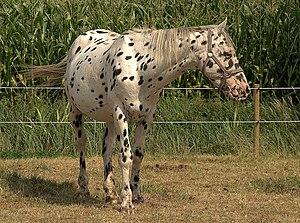
Le complexe léopard, également nommé robes tachetées, est une mutation génétique à l'origine d'un groupe de robes du cheval, souvent caractérisées par de petites taches rondes de couleur claire ou foncée.